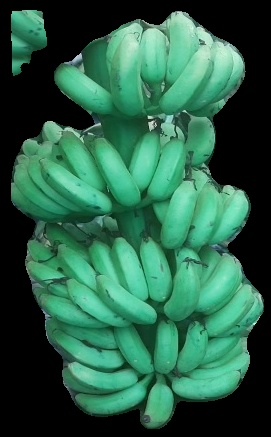
Variety: elakki-bale
Grade: grade1